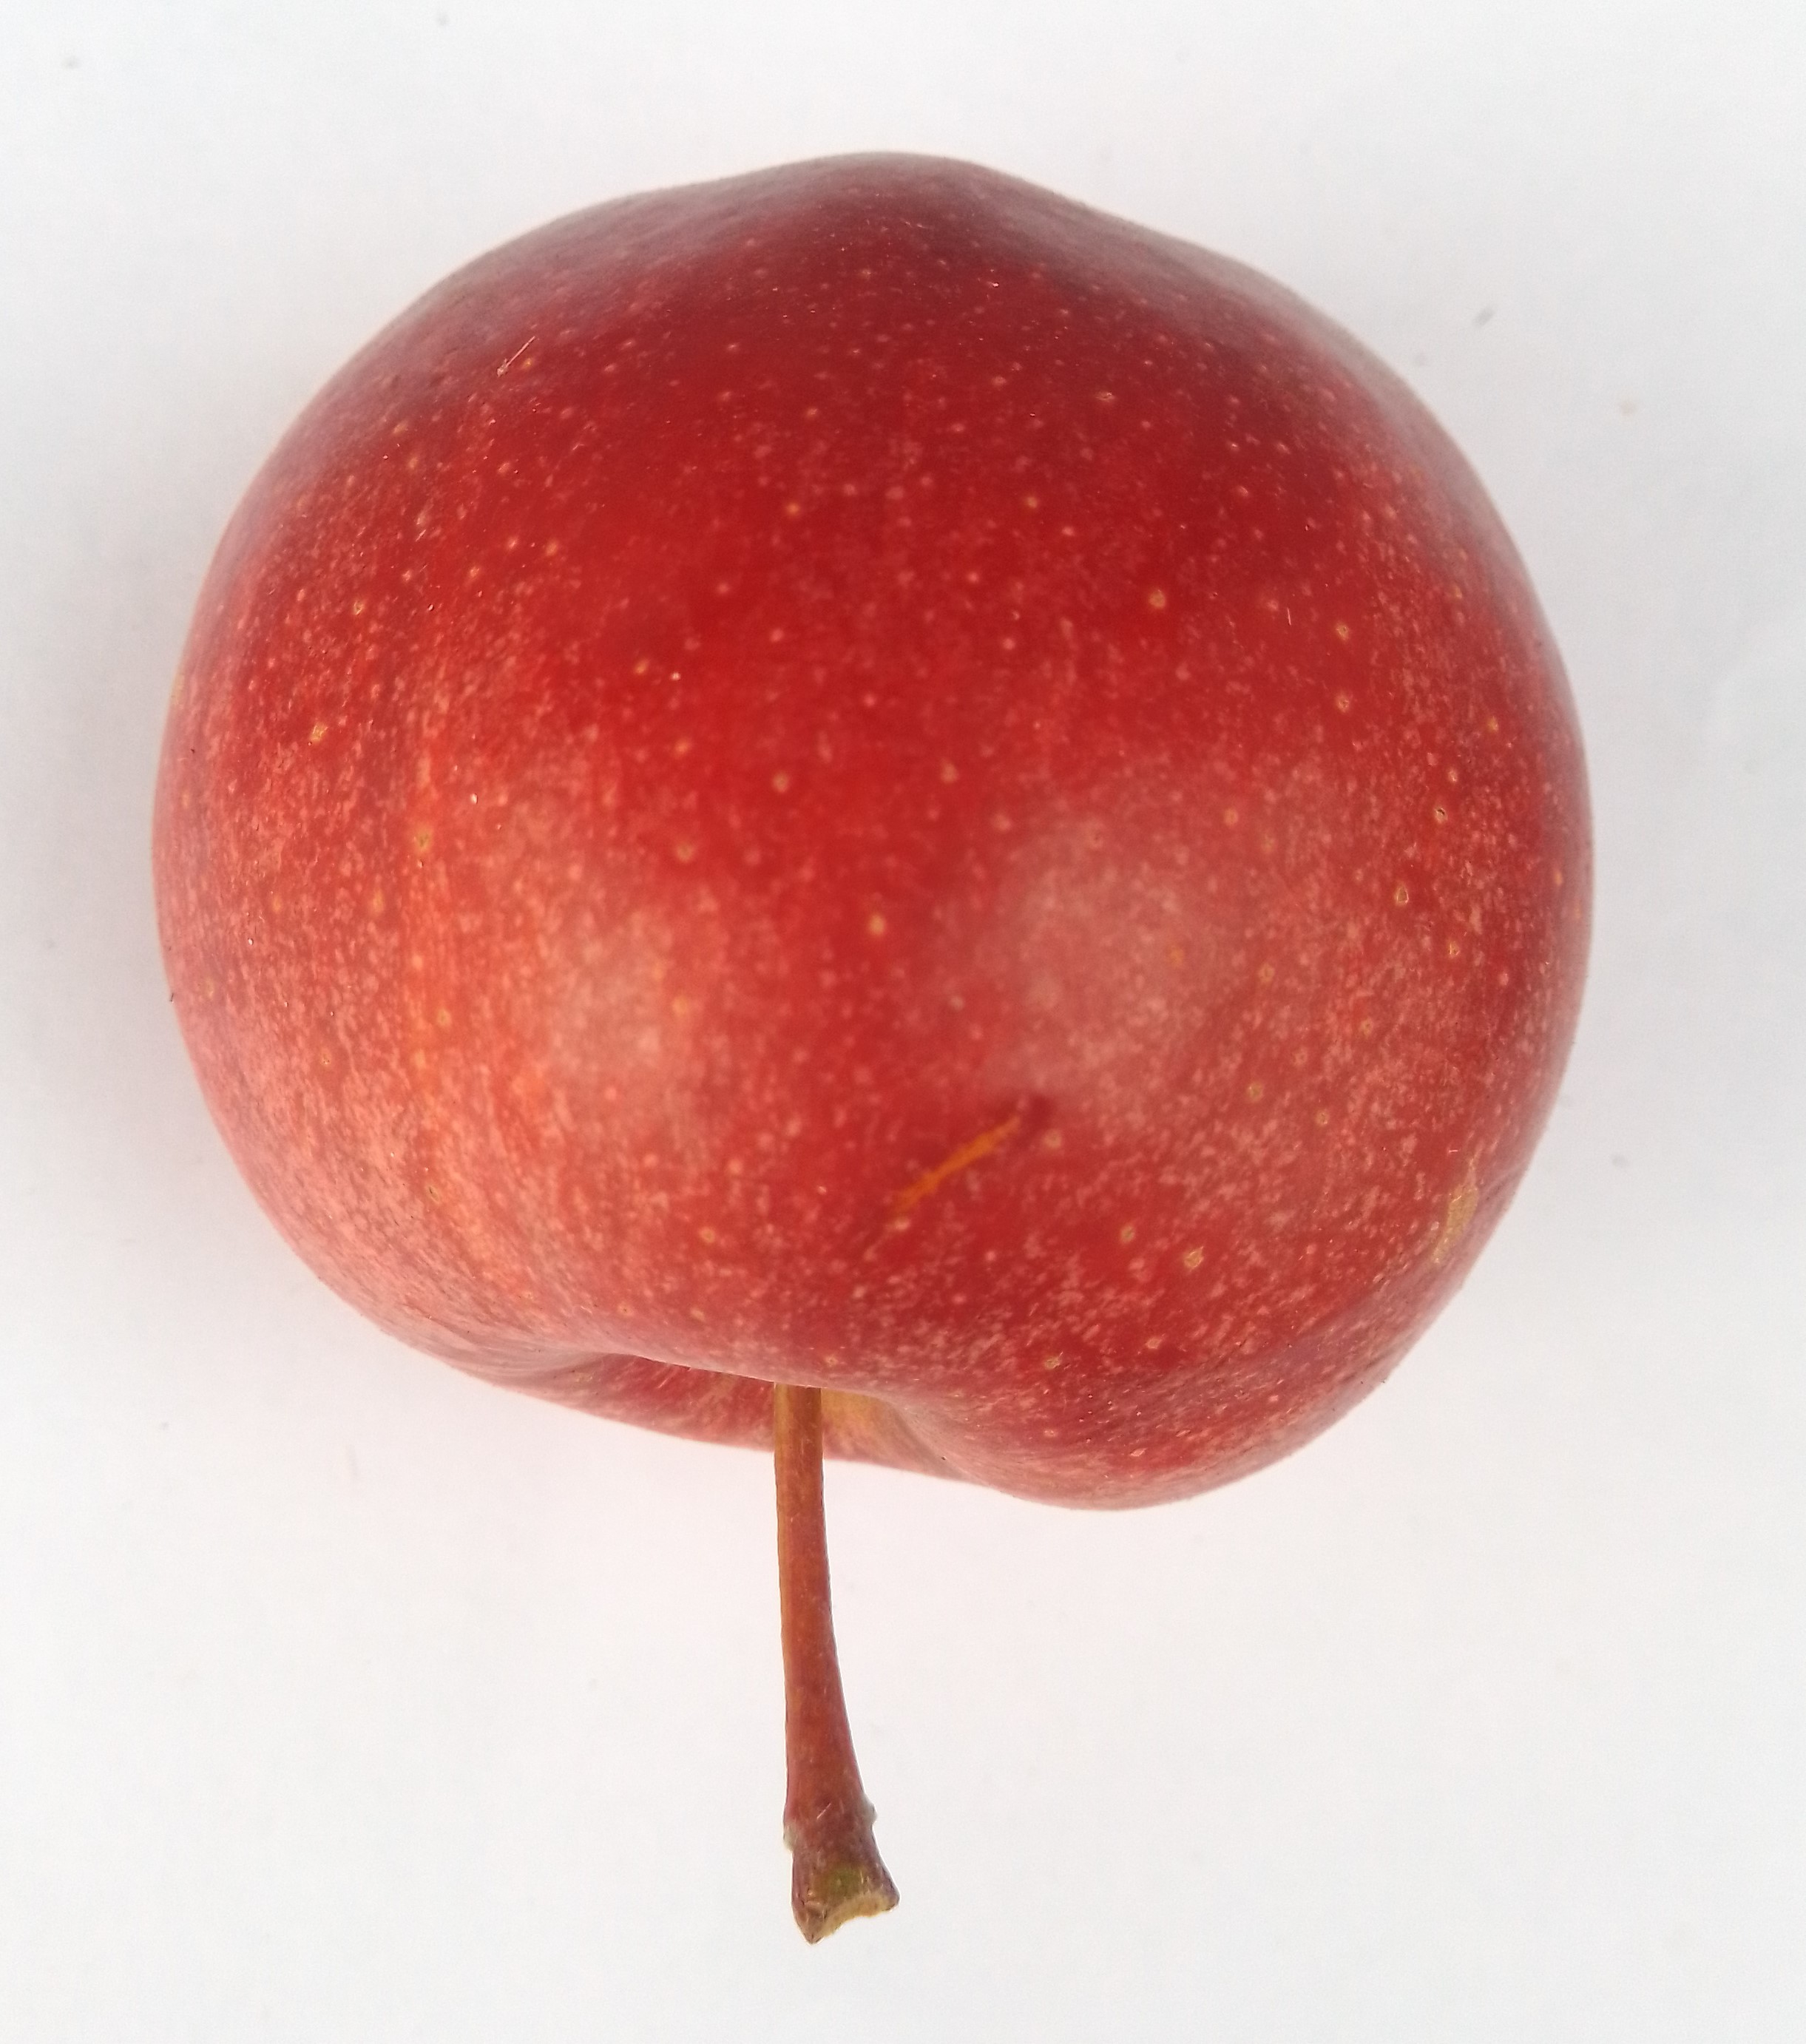
Fruit: apple
Condition: fresh